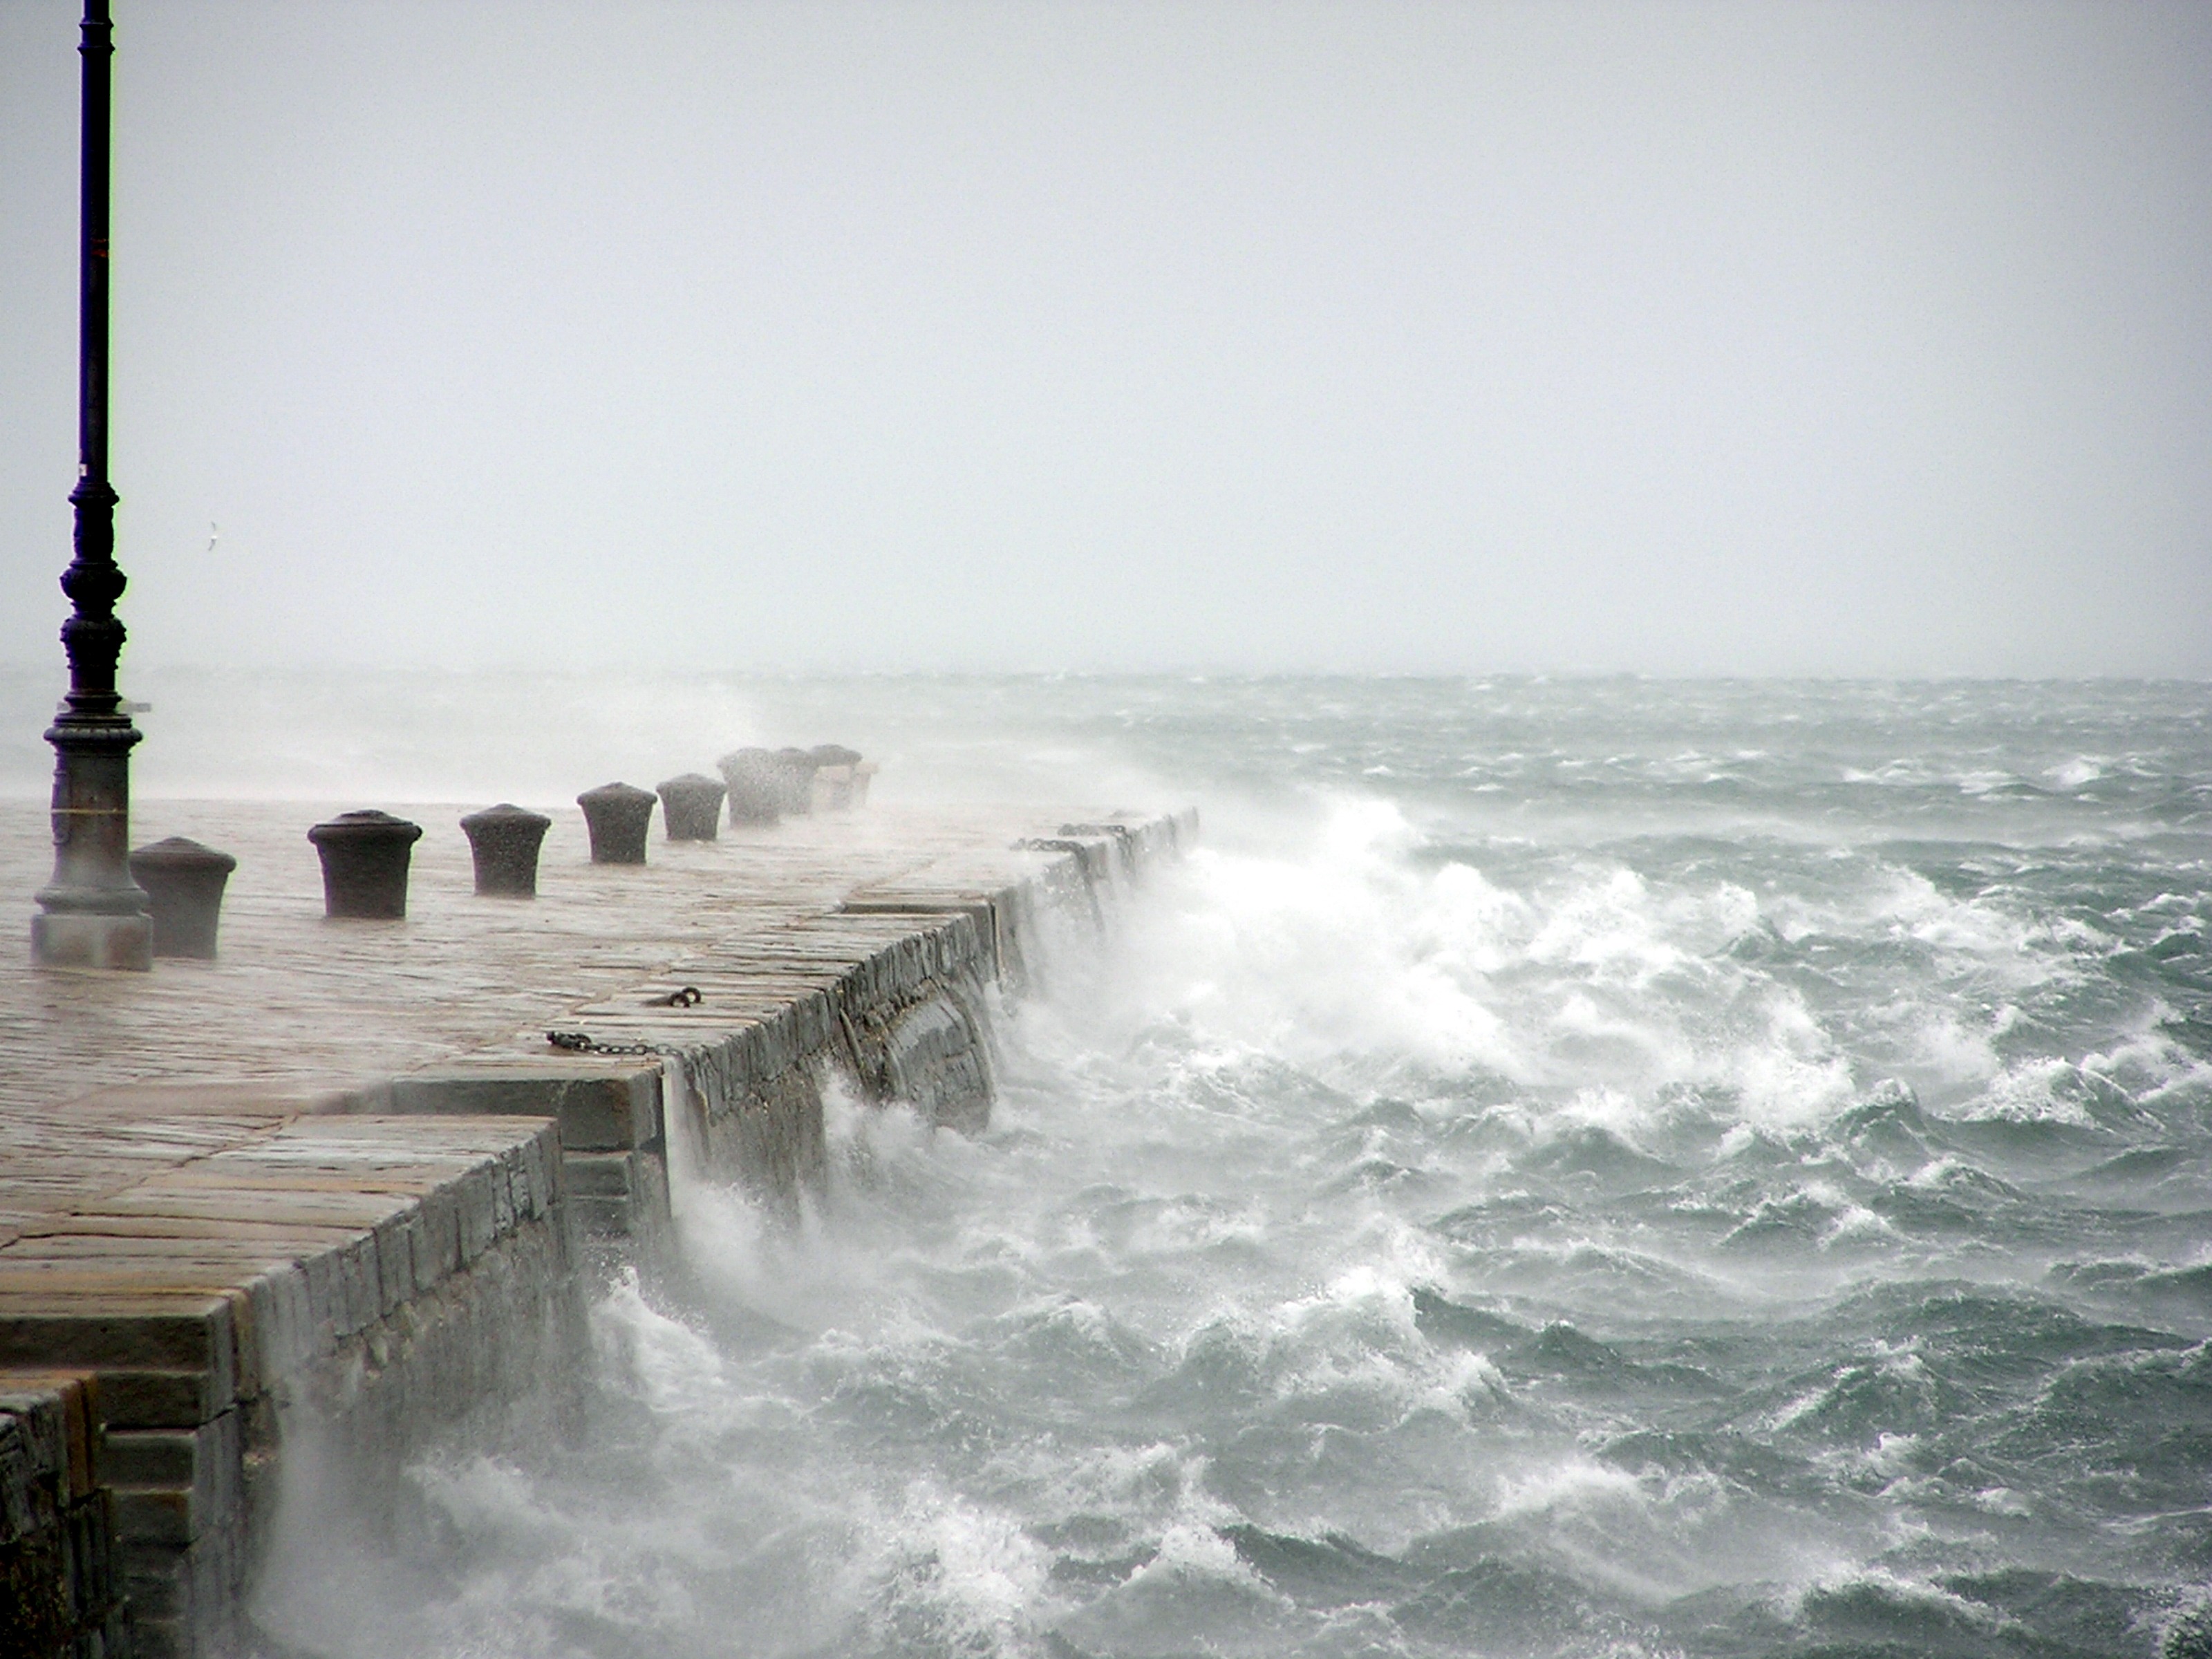
sea, coast, water, ocean, shore, wave, wind, weather, breakwater, atmospheric phenomenon, wind wave, stormy sea, bora